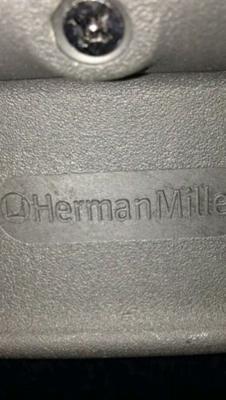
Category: chair